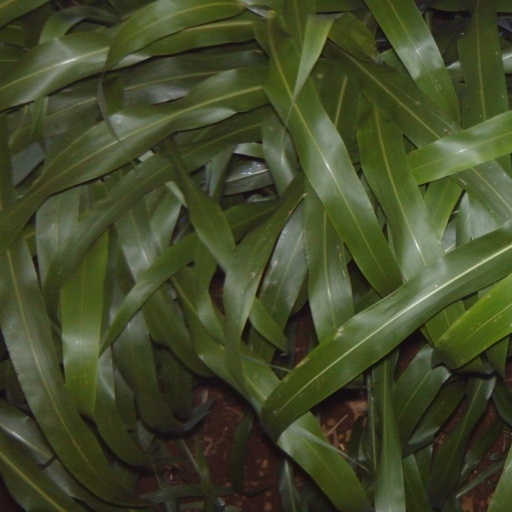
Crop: sorghum